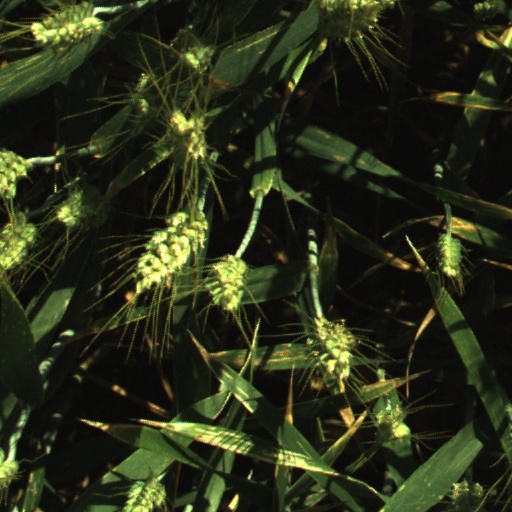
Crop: wheat